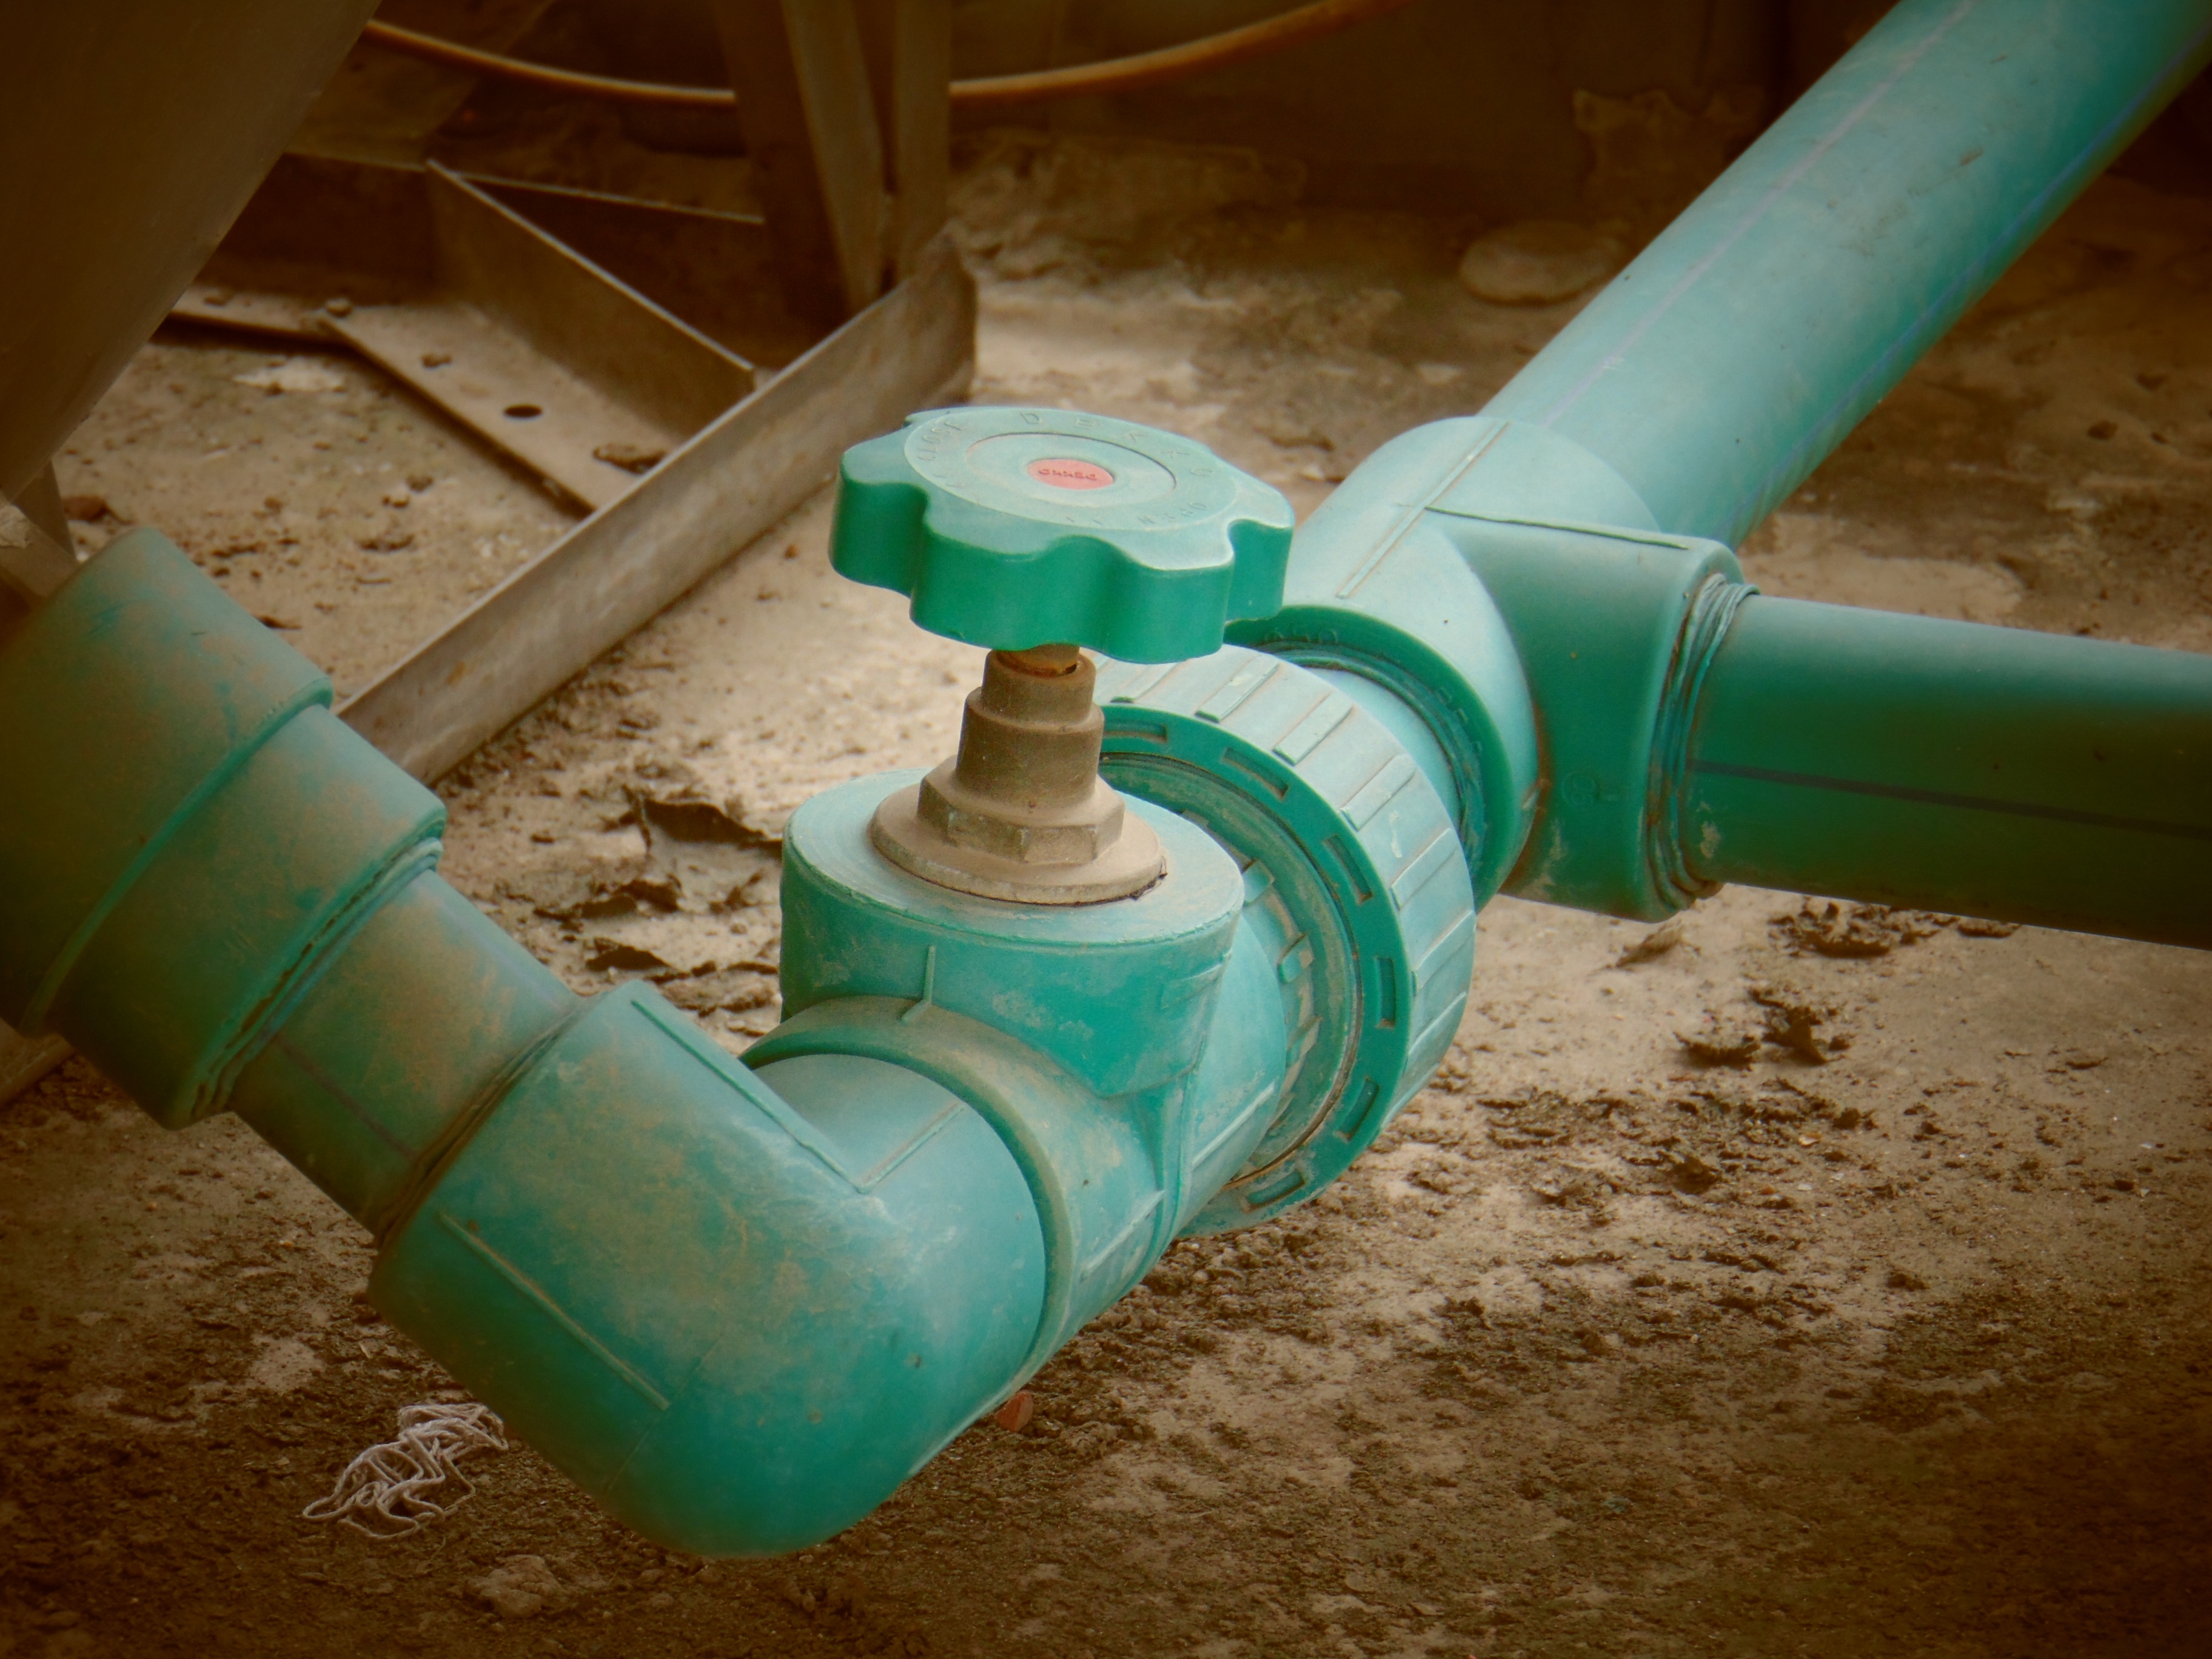
wheel, floor, old, green, machine, plumber, big old